Traci Lords filmography

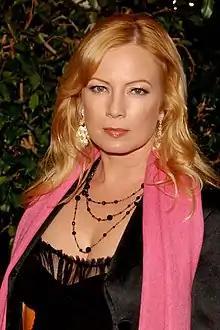

Lords appeared in dozens of pornographic films between 1984 and 1986, nearly all of which were filmed while she was underage; only her last such film, "Traci, I Love You" (1987), was legal in the United States. Once of age, Lords immediately made a transition to mainstream films.